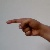
The image shows a hand gesture representing the letter 'G' in Indian Sign Language.